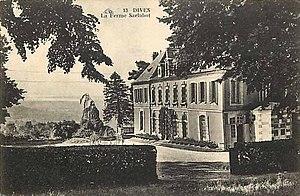
Vue de la ferme de Sarlabot.
La race Sarlabot ou race désarmée ou race cotentine sans cornes ou normande améliorée est une race bovine française sans cornes créée vers 1840-1850 par Henri Philippe-Auguste Dutrône, éleveur à Trousseauville-Dives. Il souhaitait ainsi créer une race de bovins inoffensifs et éviter les accidents. Cette race connut une certaine notoriété et était en voie d'extinction vers 1900.